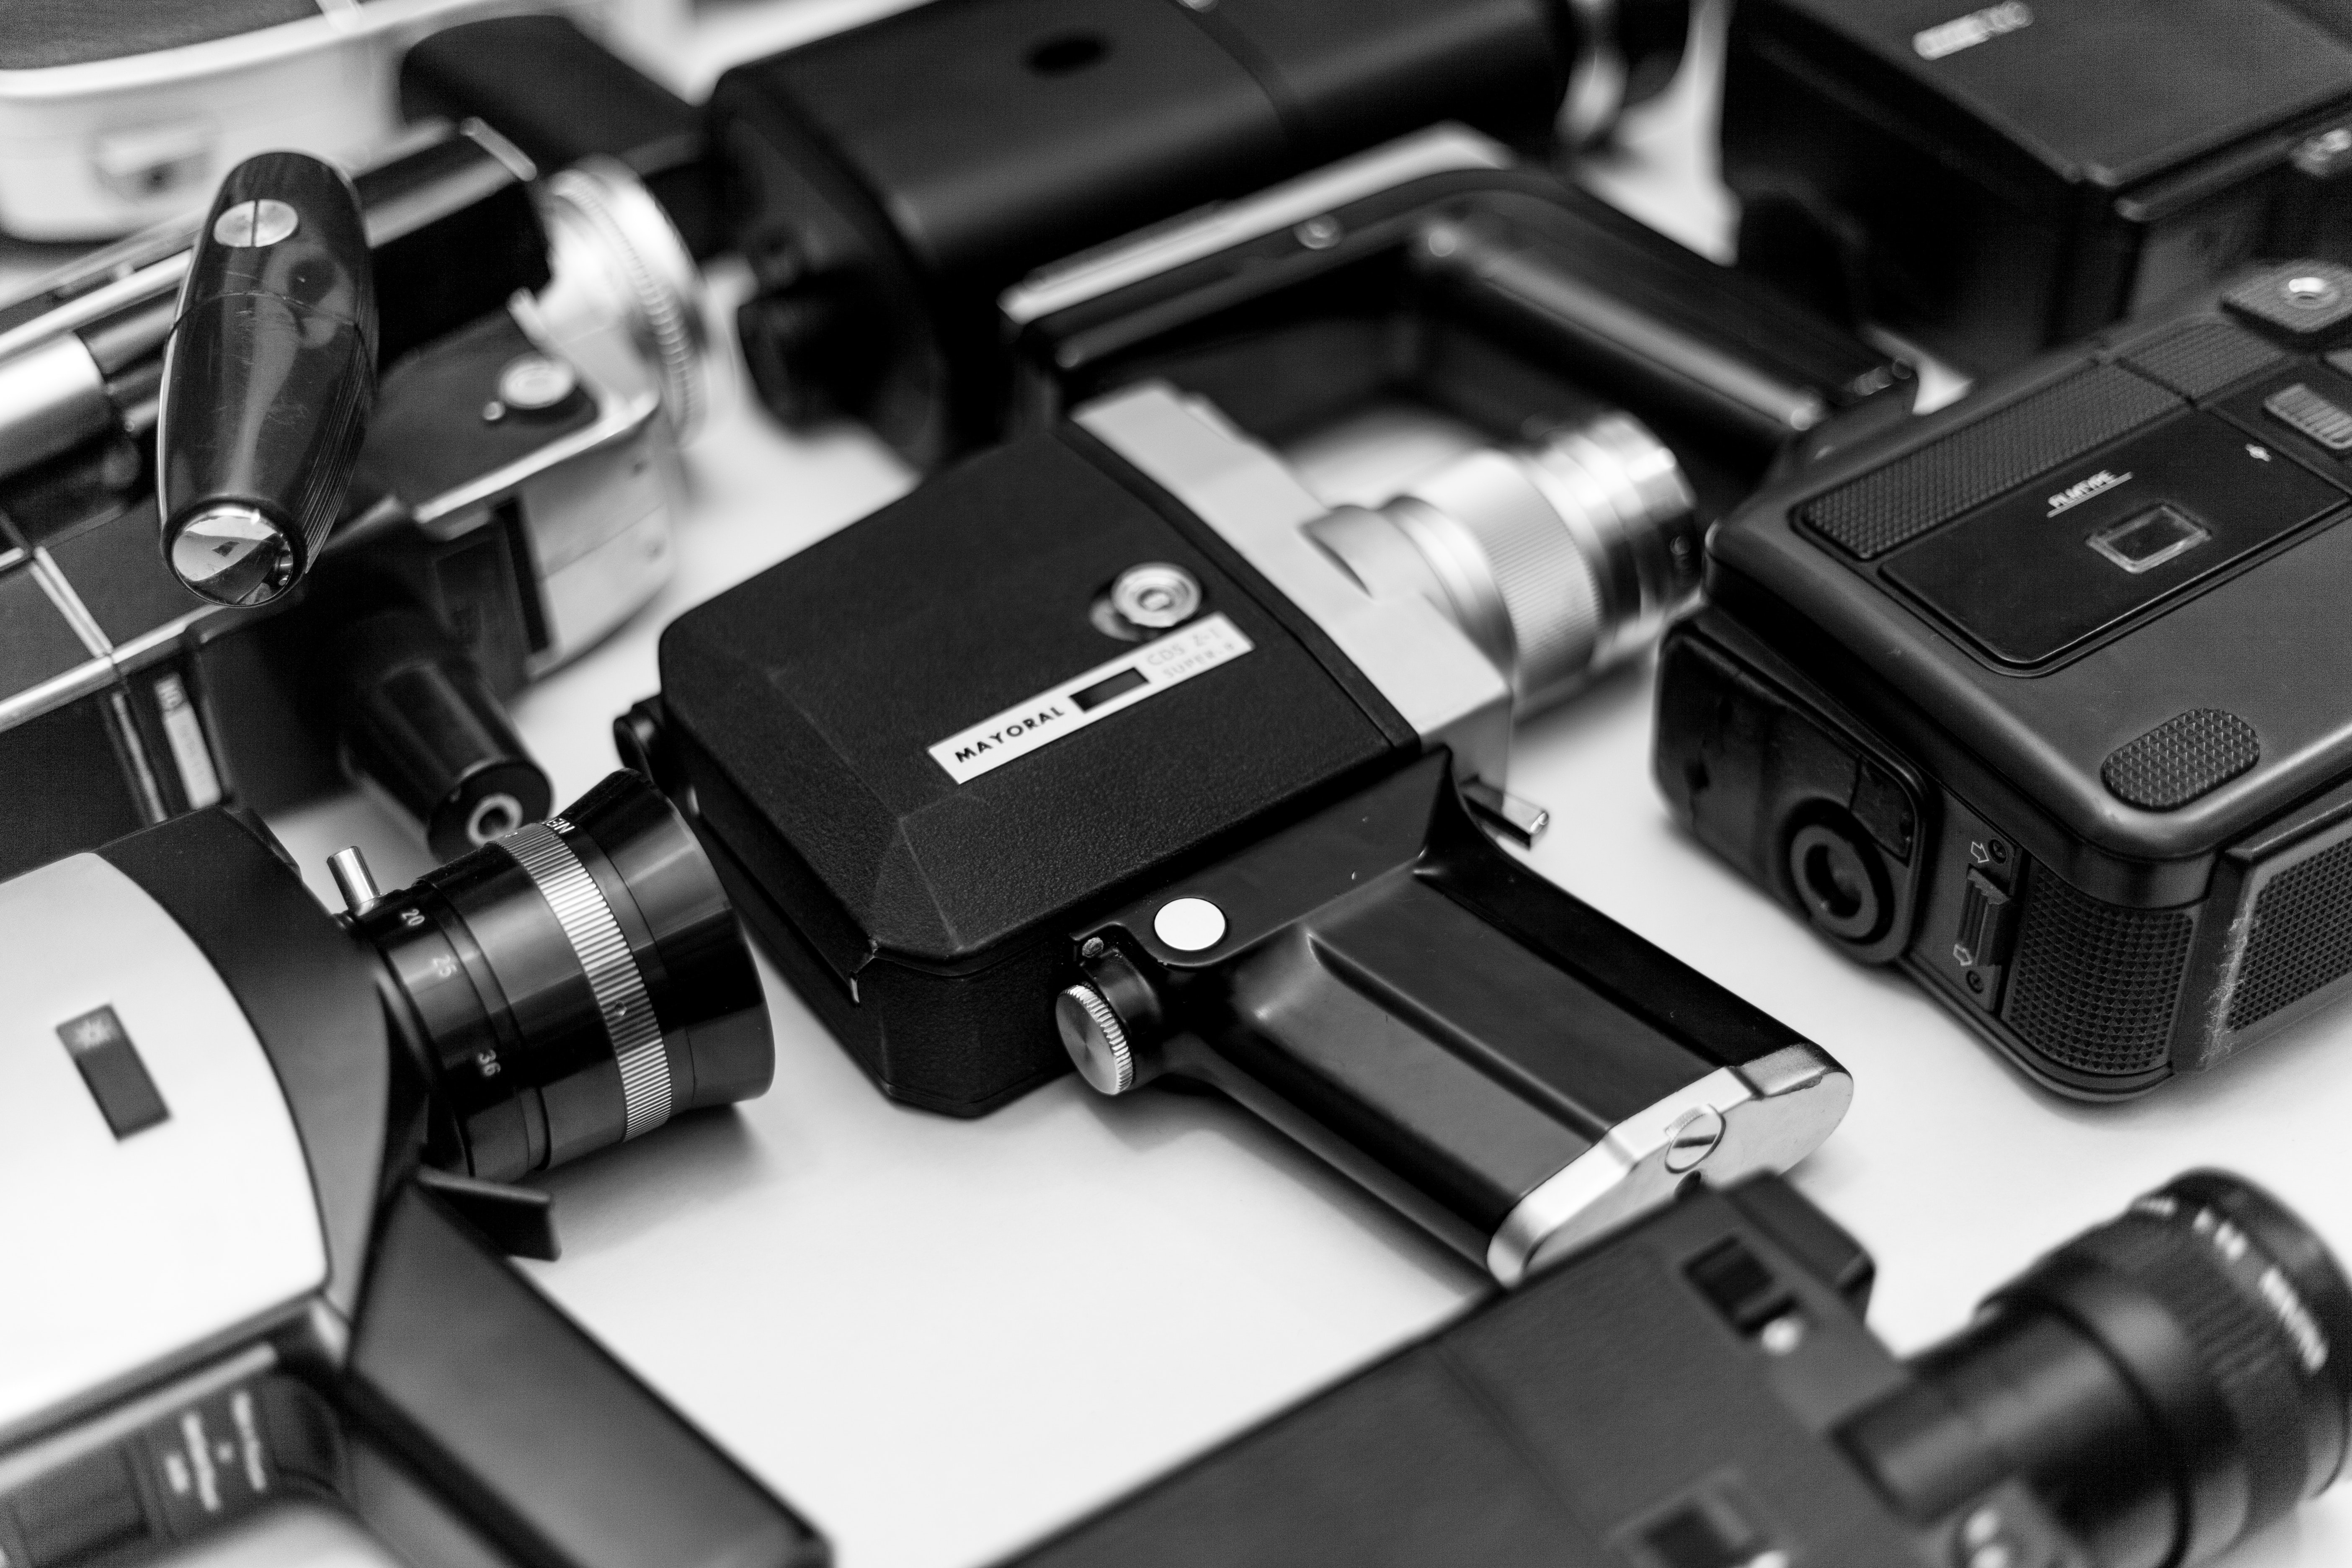
product, camera accessory, cameras optics, photography, technology, monochrome, machine, camera, metal